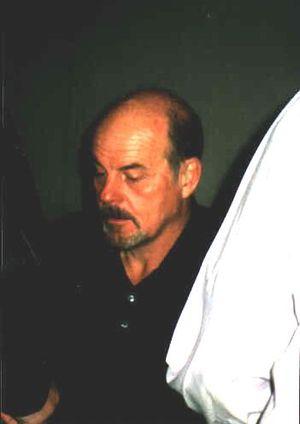
Cet article présente les personnages du feuilleton télévisé Desperate Housewives.